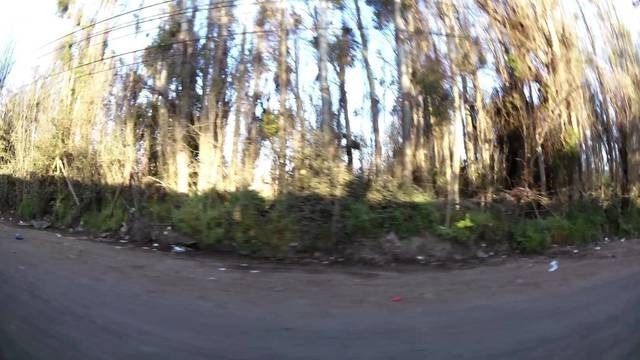
Region: Chile
Coordinates: -33.388, -70.611